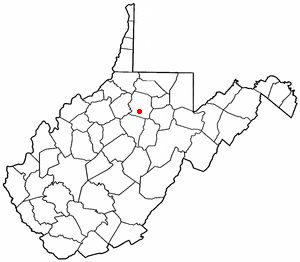
West Milford est une ville américaine située dans le comté de Harrison en Virginie-Occidentale.